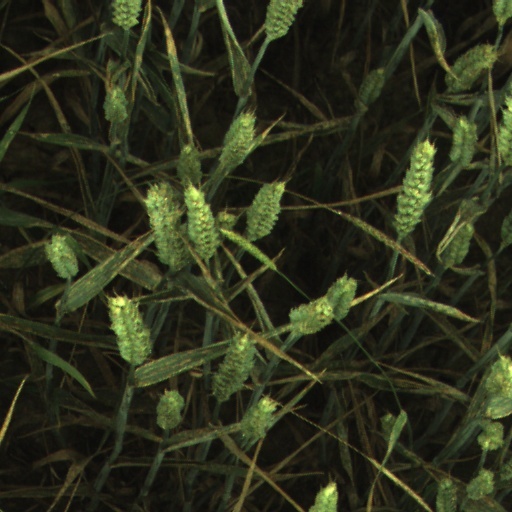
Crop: wheat